Church of the Incarnation (Dallas, Texas)

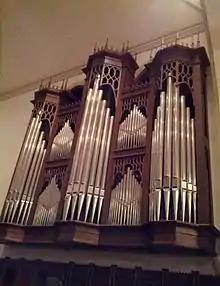
Facade of the Noack organ

The Church is arranged in a cruciform layout. The nave and both transepts are used for congregational seating, and the rear gallery is used as overflow seating when needed. The north transept faces the crossing, while the south transept faces forward (east) toward a second altar, allowing it to function as an attached chapel. The south transept also contains a large stained glass window depicting Jesus as the "Good Shepherd". The Good Shepherd window backs up to the organ chamber, which prevents natural light from illuminating it, so it is lit artificially from behind. The cruciform layout of the church also serves as a symbol of the body of Christ.